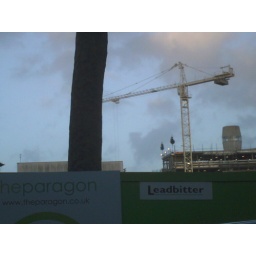
saw the builders christmas trees up still on site by old market